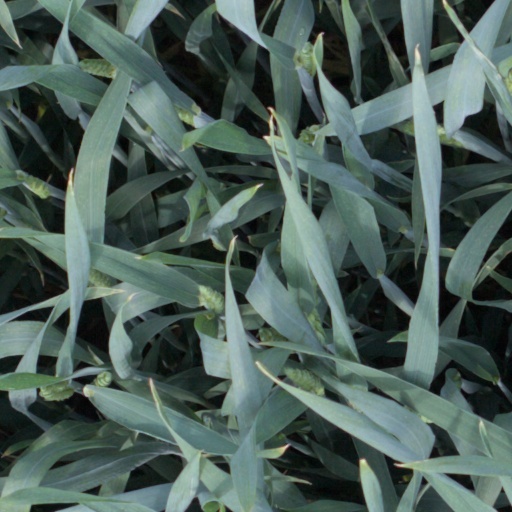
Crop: wheat